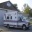
Label: ambulance